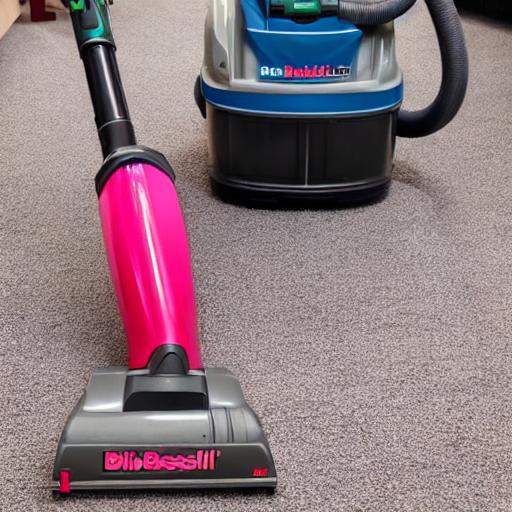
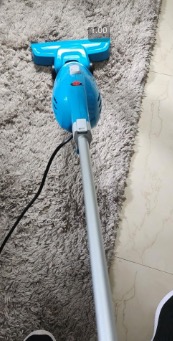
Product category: items_vacuum
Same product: no